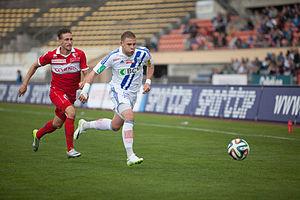
Lausanne Sport vs FC Sion - Avril 2014 - Vincent Rüfli &amp
Vincent Rüfli, né le 22 janvier 1988 à Carouge, est un footballeur international suisse évoluant au poste de défenseur latéral au sein du FC Saint-Gall.
Yoric Ravet est un footballeur français né le 12 septembre 1989 à Échirolles. Son poste de prédilection est attaquant. Il évolue actuellement au Grenoble Foot 38.